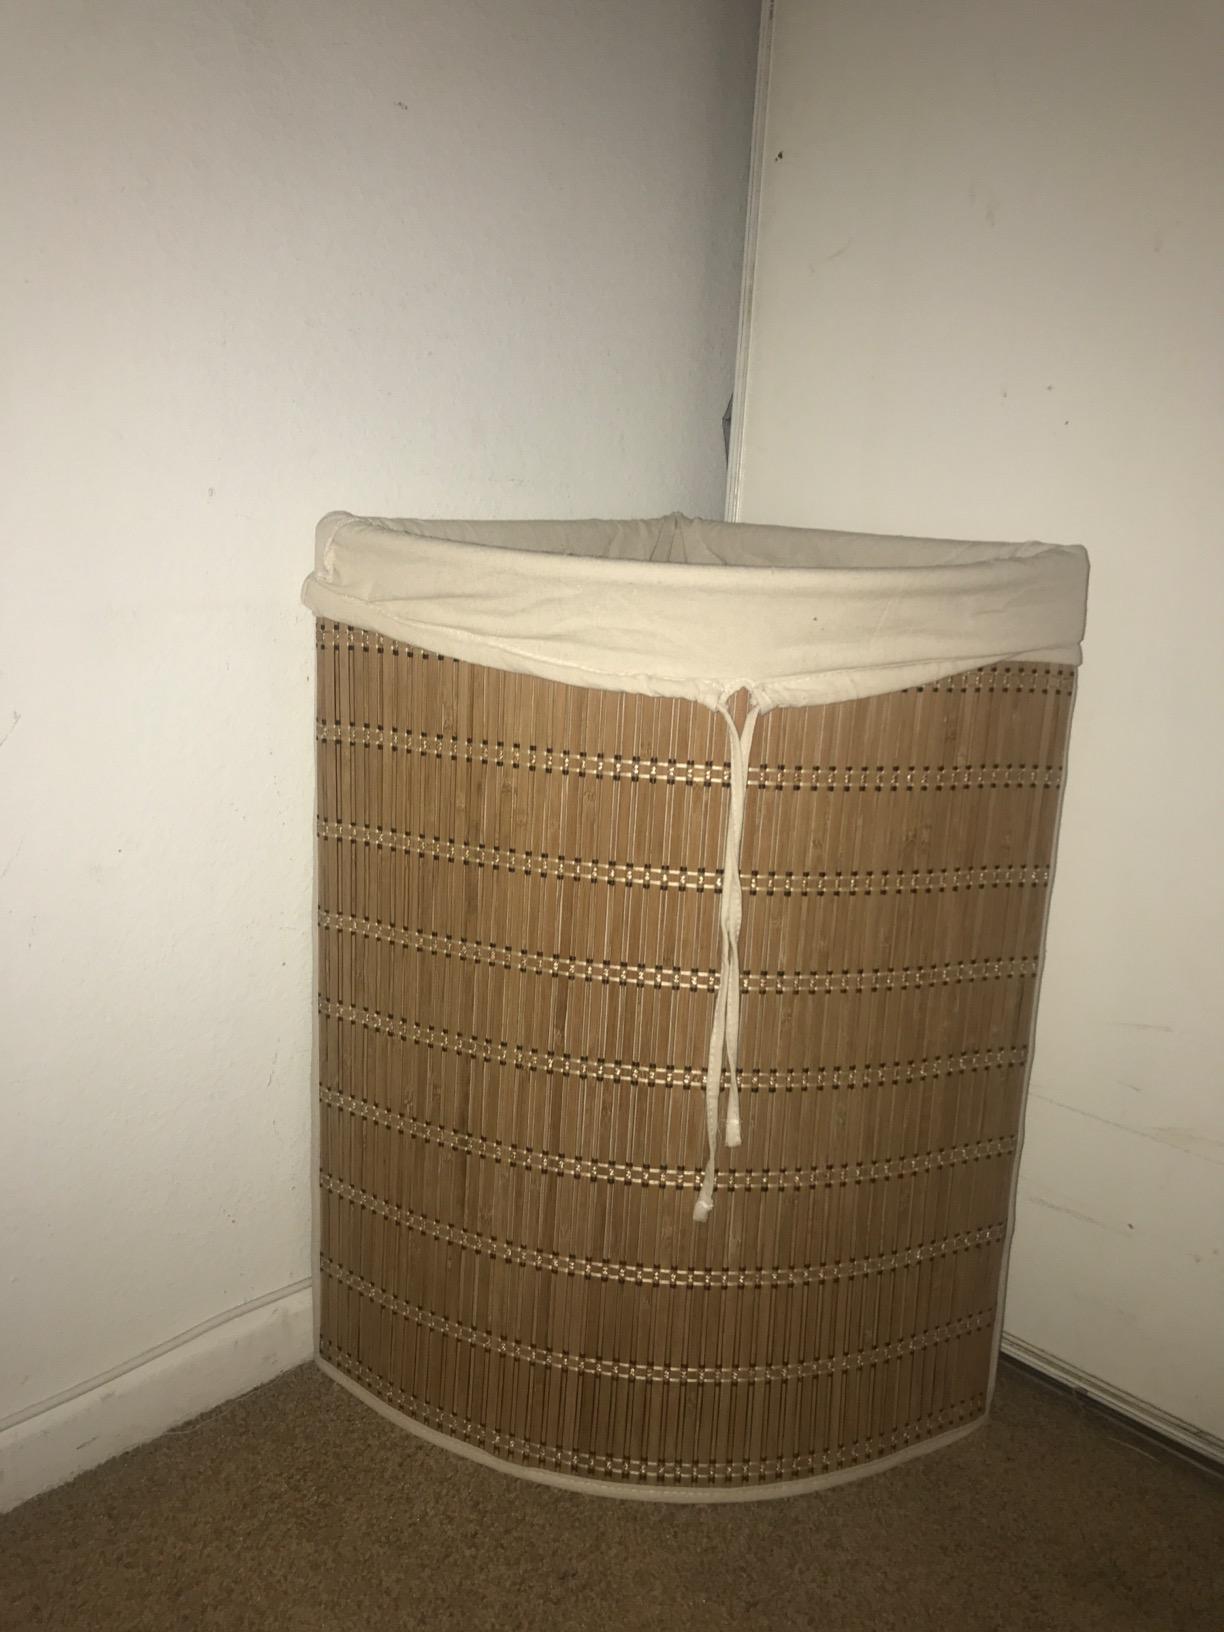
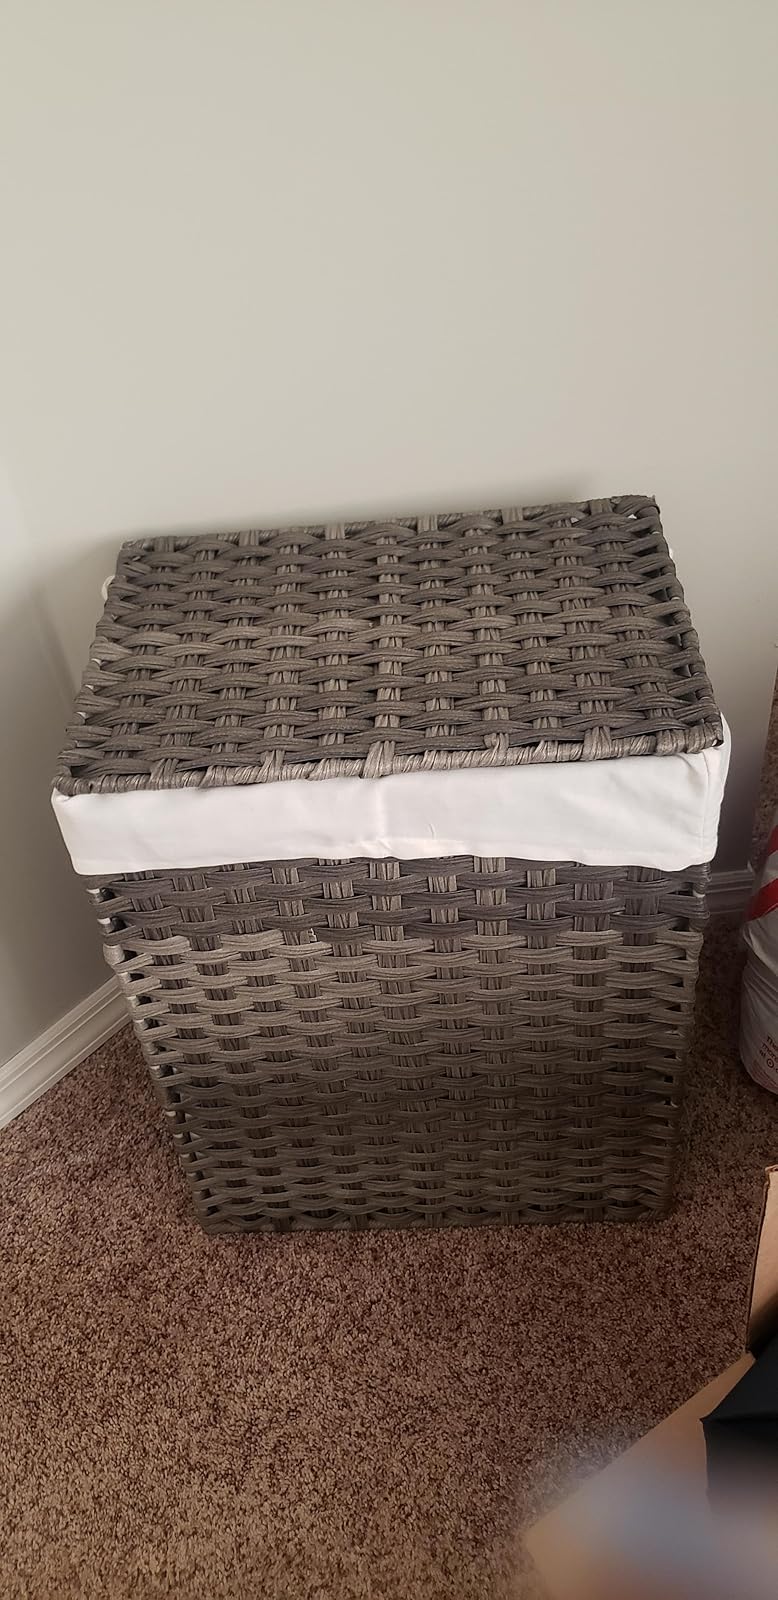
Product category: items_hamper
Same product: no